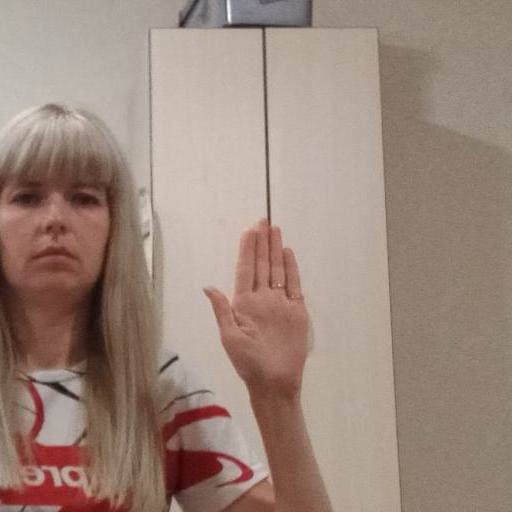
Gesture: stop